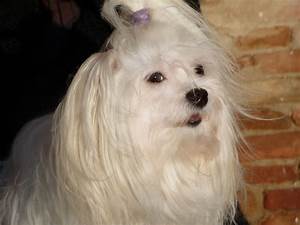
Label: cane